Arizona State Route 89A

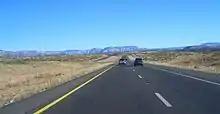
SR 89A north of Cottonwood

As SR 89A moves to the northeast, it begins to ascend the Black Hills mountain range. ADOT has designated this section of SR 89A as the Mingus Mountain Scenic Road by ADOT. The roadway follows the terrain through a series of hairpin turns as it climbs in elevation. Once SR 89A reaches passes over the mountains, it begins its descent into the Verde Valley. During its descent, SR 89A enters the town of Jerome. In Jerome, the highway provides access to the nearby Jerome State Historic Park.